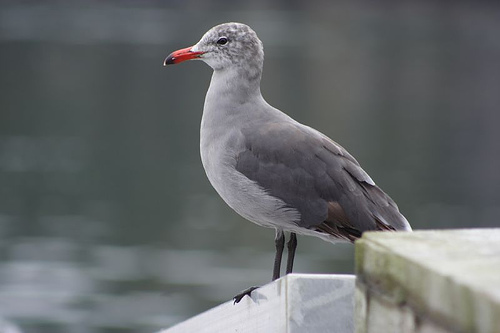
this bird has a slight downturn to its bill with gray sides, breast and neck
this bird has an orange beak and a grey body.
this bird has orange and black tipped bill, grey and white crown with grey colored coverts.
this medium size bird has beautiful feathers of various shades of gray and a contrasting red beak.
the bird has a curved body and dark grey wings, it also has a vividly orange beakhead speckled grey and light grey. orange beak with black tip curved down on the end. chest and body light grey. wings grey. heavy body.
this bird is grey with white and has a long, pointy beak.
this bird has dark grey feathers, with a lighter grey breast and a long orange beak.
this bird has wings that are grey and has an orange billmottled grey crown, light grey nape. light grey throat, breast and abdomen. dark grey winglets; short bill, long tarsus
Species: Heermann Gull